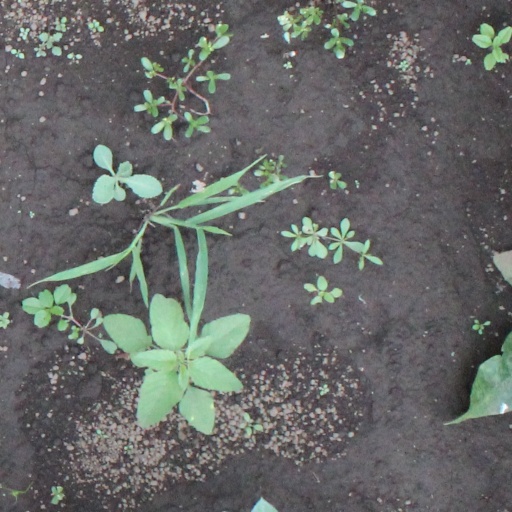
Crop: soybean